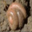
Label: worm